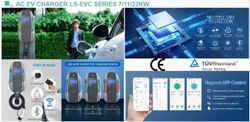
Label: Electric_Vehicle_AC_Charger_Station